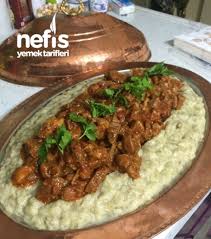
Yemek: hunkar_begendi